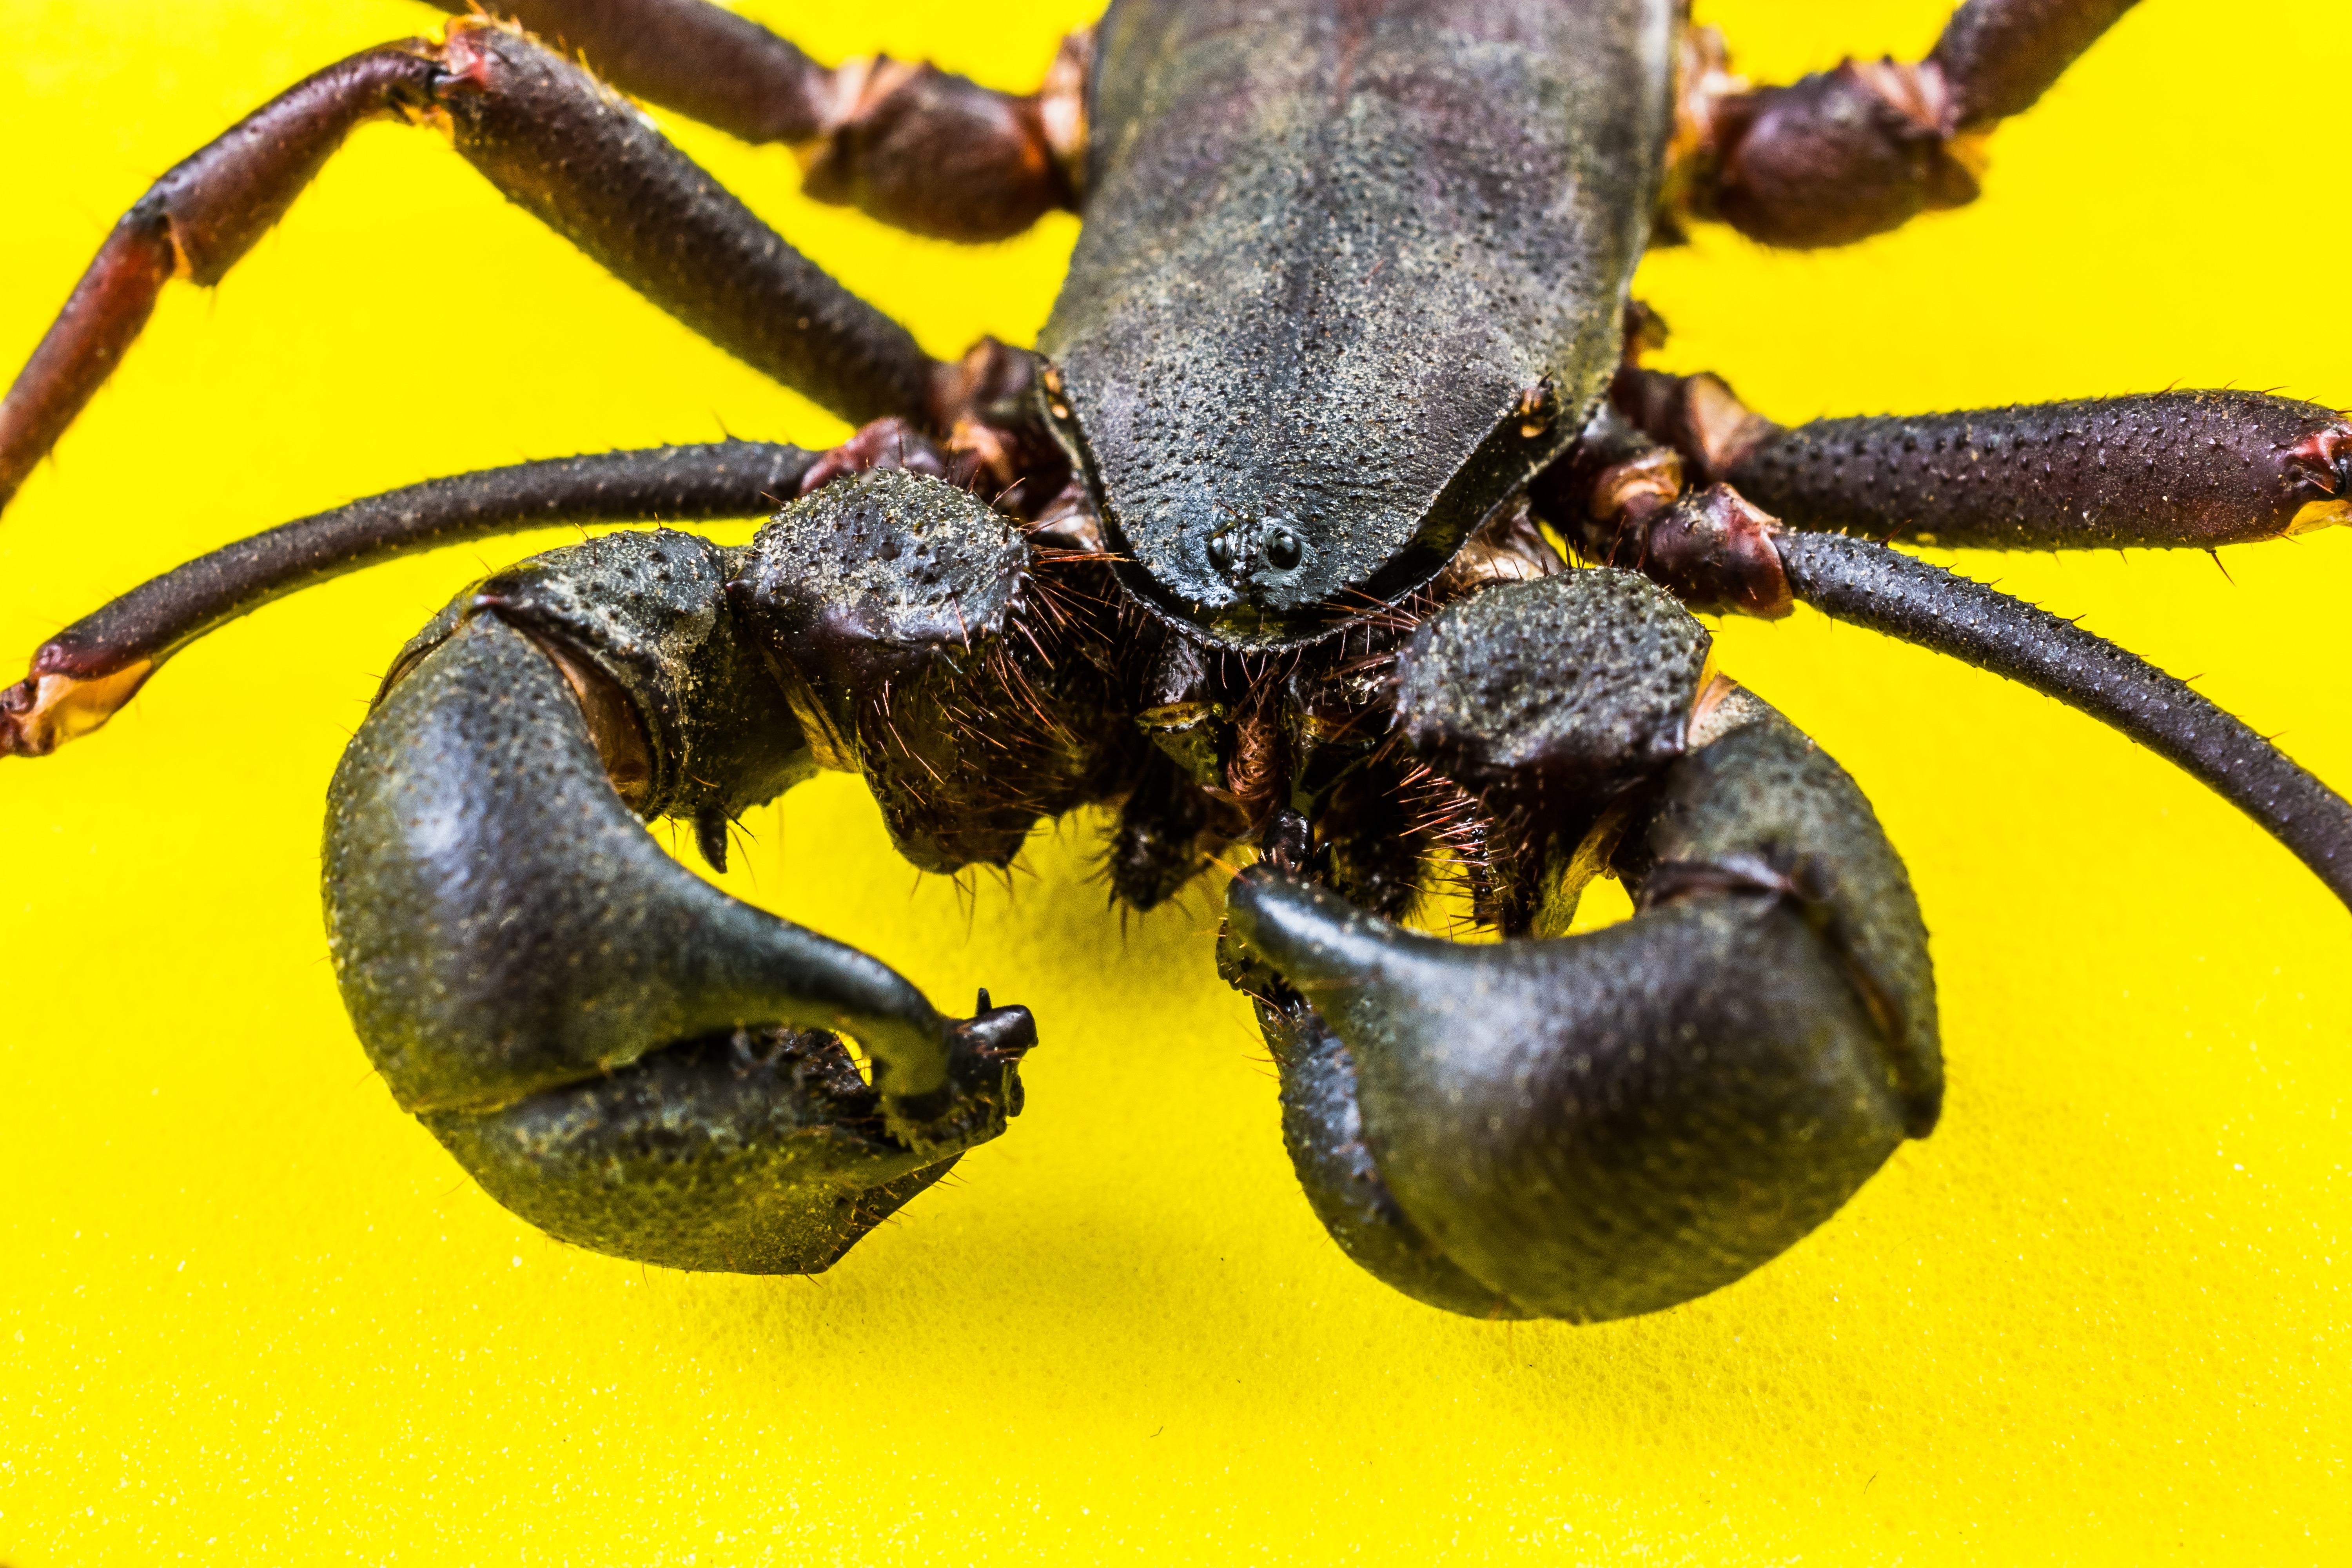
insect, close, fauna, invertebrate, close up, weevil, macro photography, arthropod, unknown insect, scarabs